Tom Green

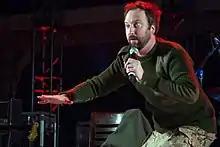
Green performing with the USO in Afghanistan, 2011

In 2003, Green visited troops in Kosovo on a USO tour. He visited troops in the Persian Gulf on a 2004 tour. In early 2006, Green appeared in several commercials for the Canadian Cable Public Affairs Channel promoting both "The Channel" and encouraging voters to participate in the forthcoming federal elections, which took place on January 23, 2006.